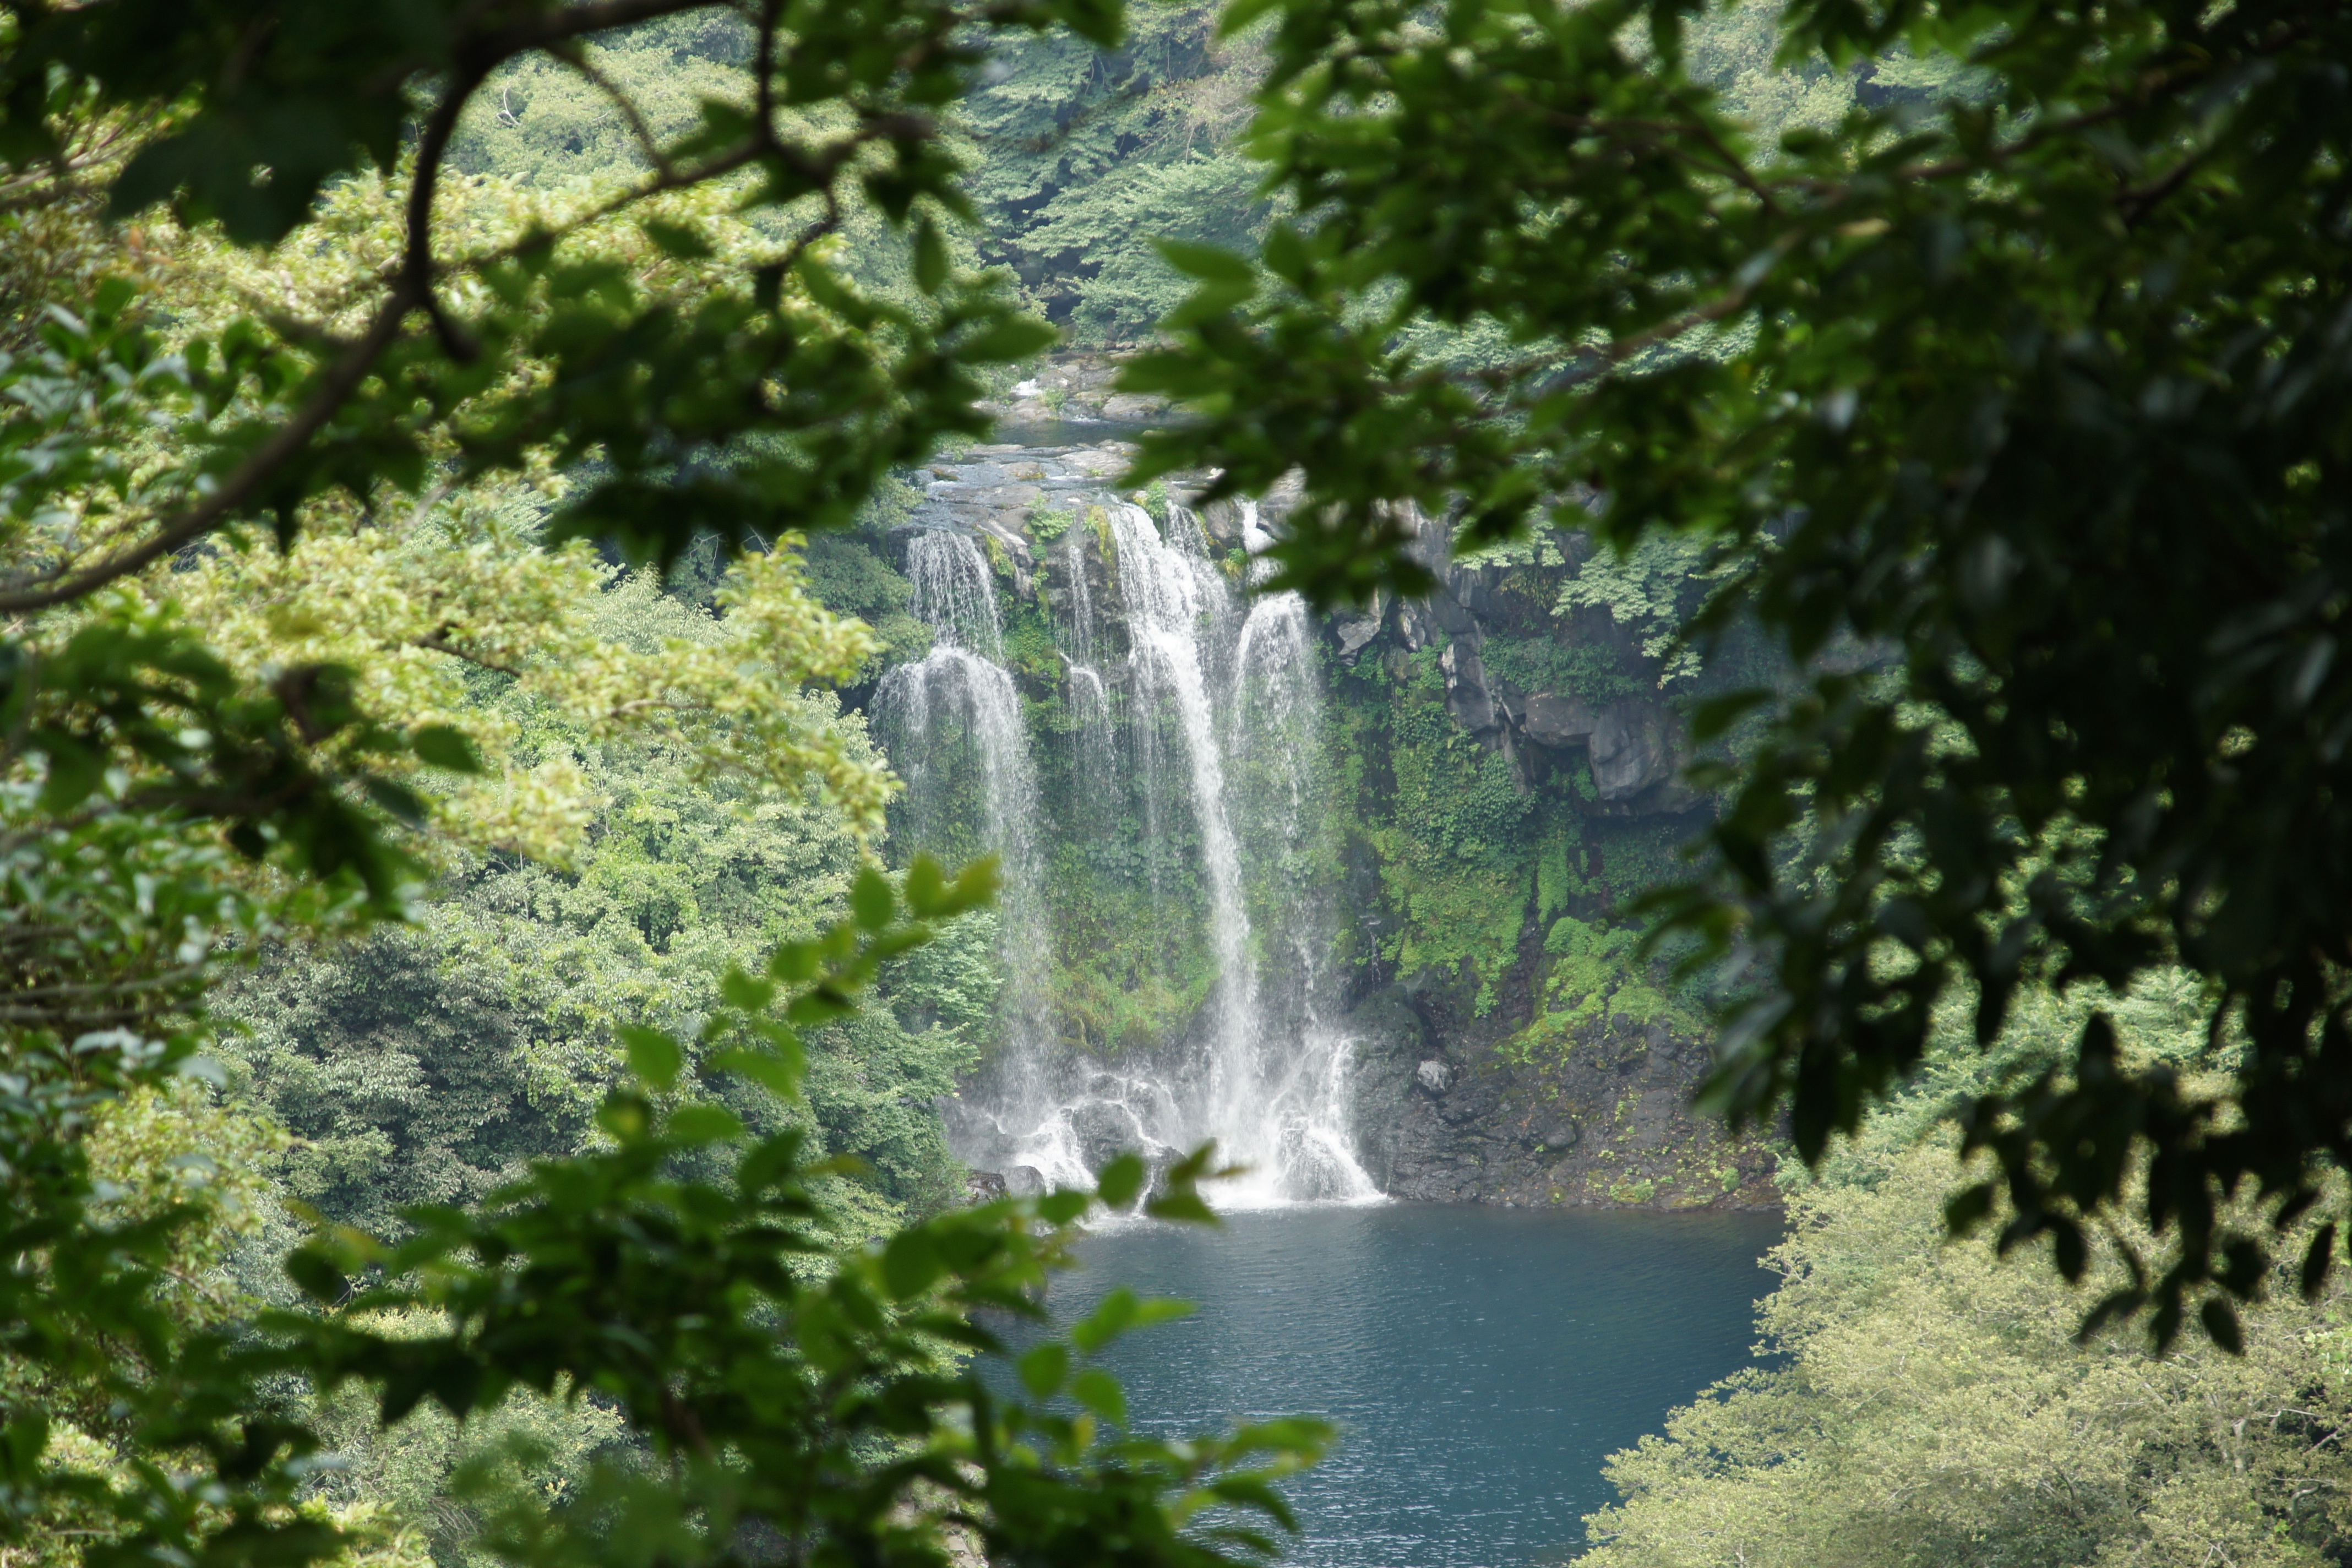
tree, water, nature, forest, waterfall, flower, river, stream, jungle, autumn, scenery, botany, garden, body of water, korea, vegetation, rainforest, woodland, water feature, ecosystem, watercourse, tourist destination, republic of korea, jeju, jeju island, jeju island cheonjiyeon waterfall, cheonjeyeon waterfall, cheonjeyeon, select year